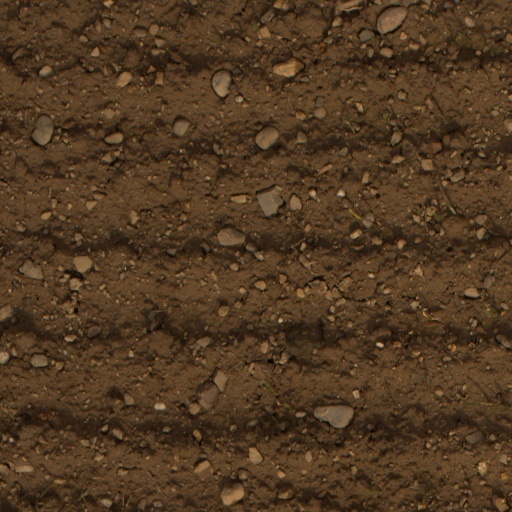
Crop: wheat